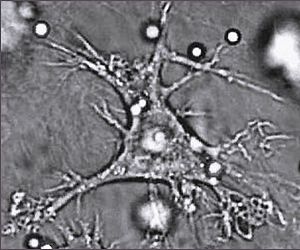
Dendritcelle
Billede af en dendritcelle
Dendritceller eller antigenpræsenterende celler er specialiserede leukocytter, som er en del af pattedyrenes immunforsvar. De findes i huden og de indre overflader af næsen, lungerne, maven og tarmene. Der virker dendritcellerne som mellemled mellem det uspecifikke immunforsvar og det specifikke immunforsvar ved at erkende og optage antigener for derefter at præsentere dem på overfladen over for B-celler og T-celler i en lymfeknudene.